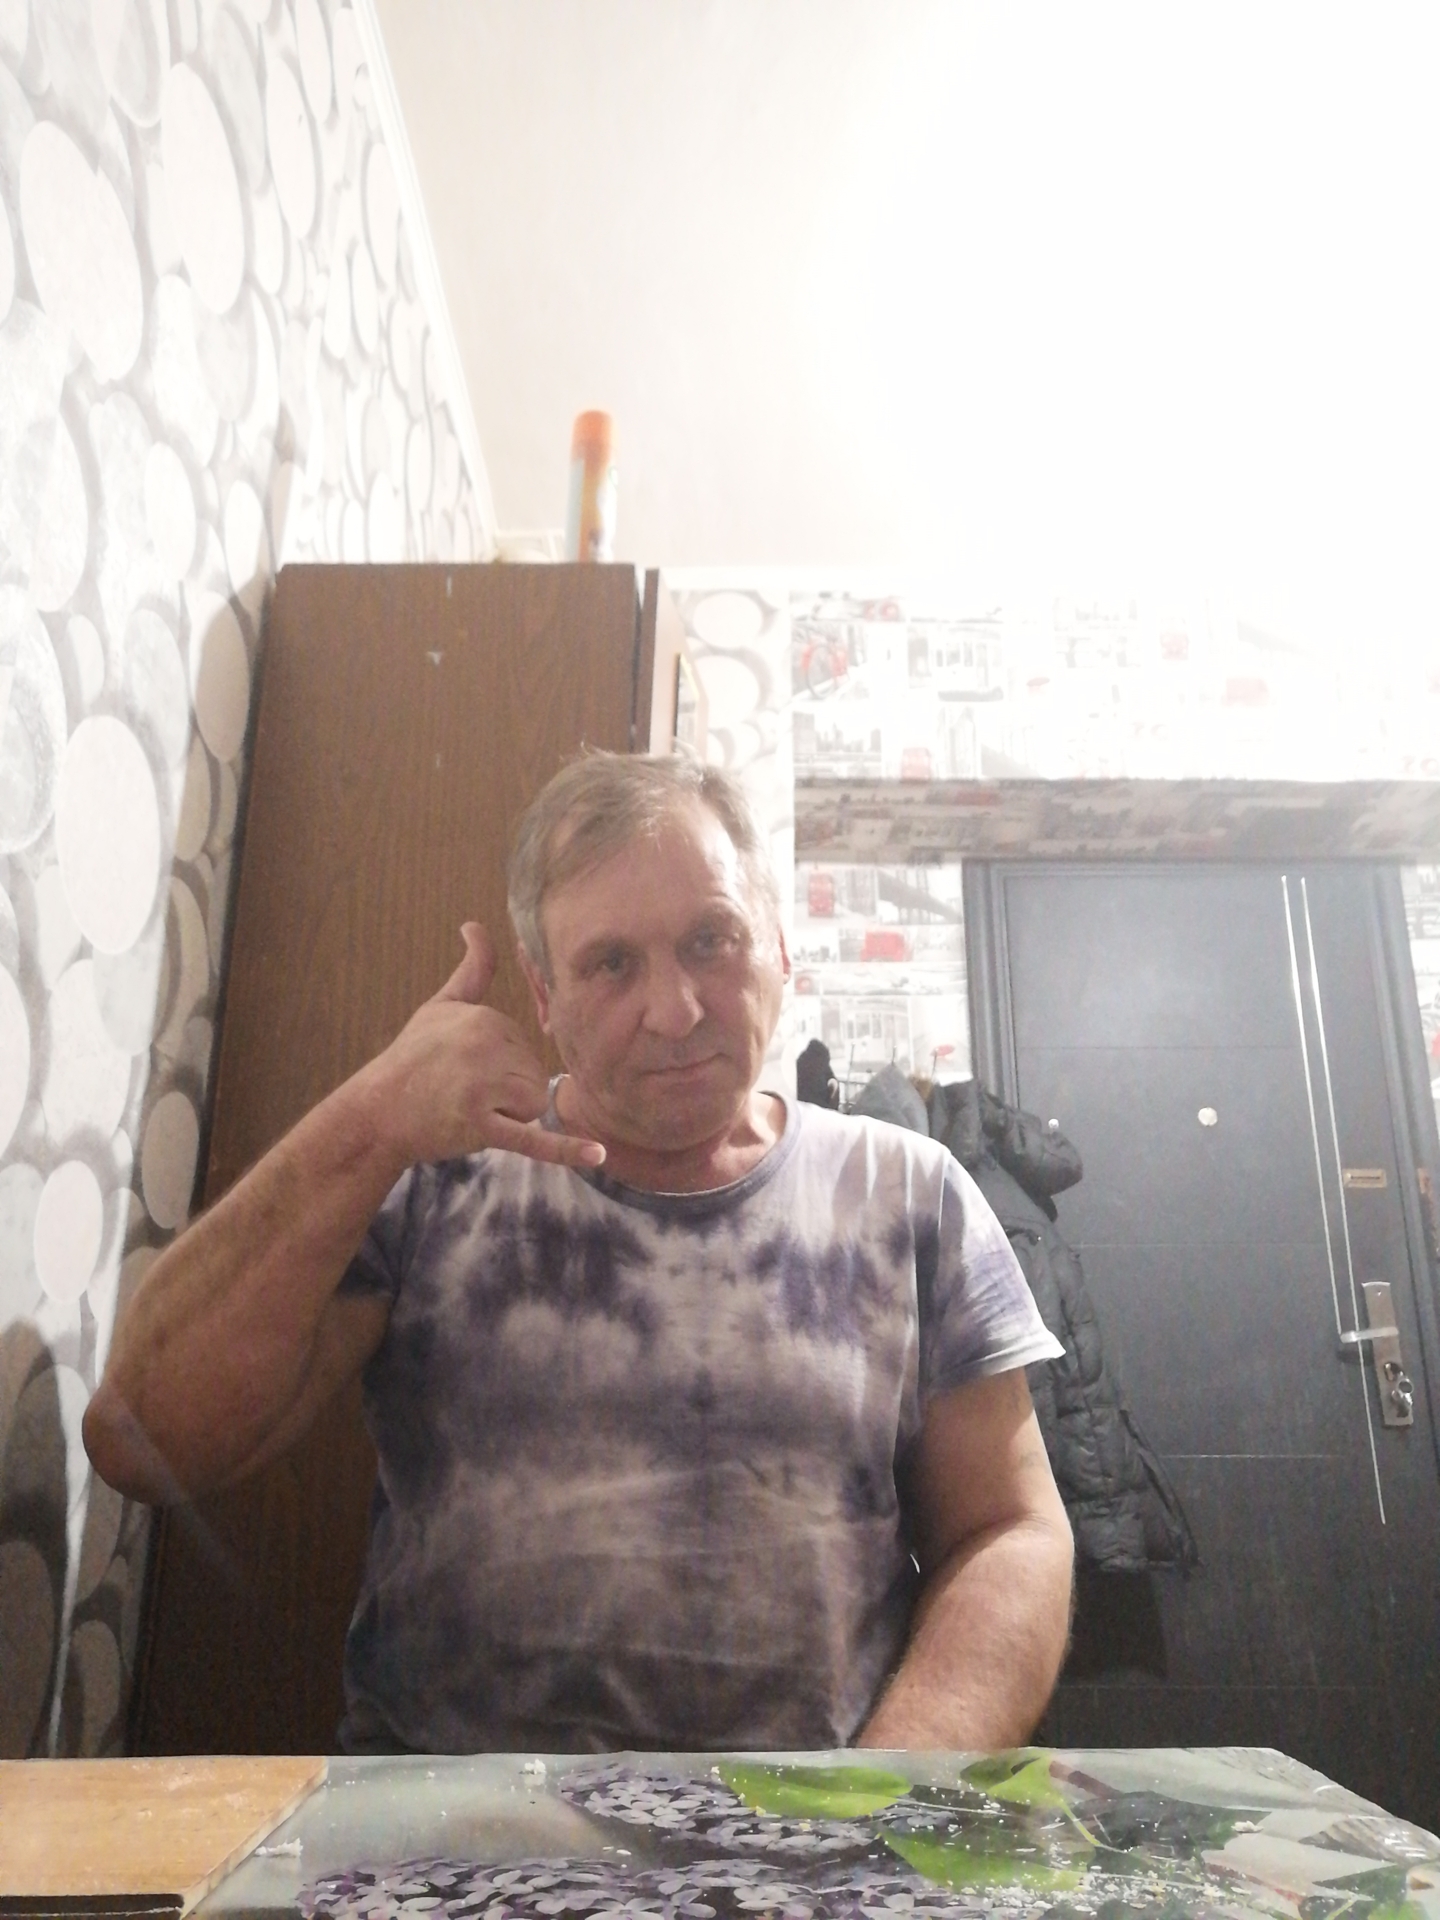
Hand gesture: call